1990 Lazio regional election

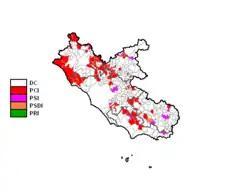
Largest party by municipality

Christian Democracy was by far the largest party, largely ahead of the Italian Communist Party, which placed second. After the election Christian Democrat Rodolfo Gigli formed a government which included the Italian Socialist Party and some minor parties (Pentapartito).